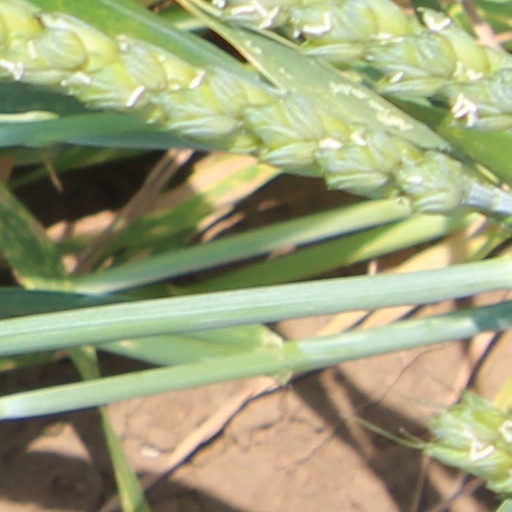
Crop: wheat